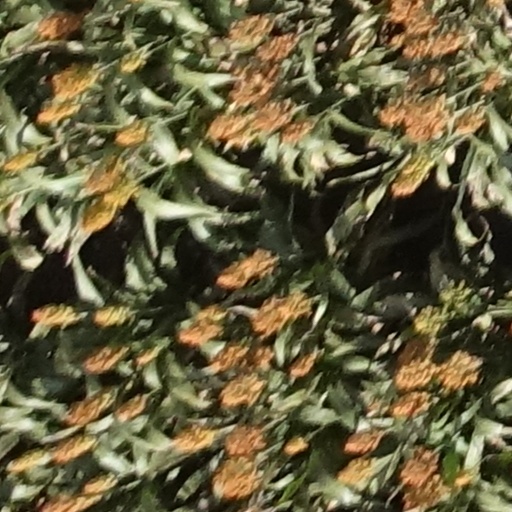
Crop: sorghum